Jean du Bellay

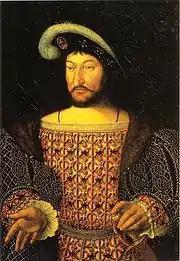
Francis I of France

On 21 May 1535, at his second Consistory for the promotion of cardinals, Pope Paul III created seven new cardinals, among them Jean du Bellay. He was named Cardinal Priest of the "titulus" of Santa Cecilia in Trastevere on 31 May. His cardinal's hat was sent to him in France on 3 April. Beginning on 27 June he made the journey to Rome, stopping in Ferrara for negotiations with the Duke about the war over Milan, and then moving on to Rome, where he appeared personally for his induction ceremonies at the Consistory of 6 August. He had additional reasons, however, for going to Rome. He was sent by King Francis to seek papal assistance against the aggression of the Emperor Charles V in the struggle for the Duchy of Milan. He was again accompanied by François Rabelais.